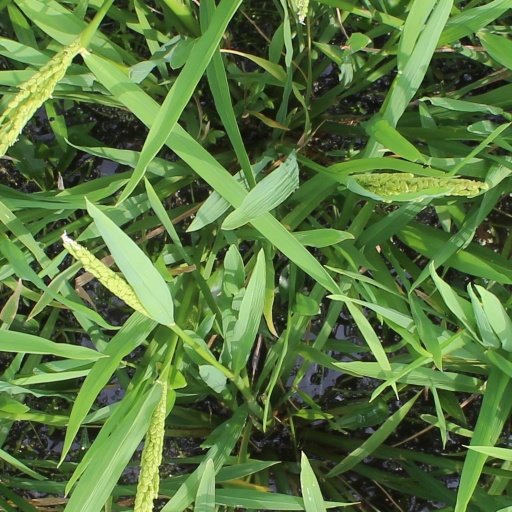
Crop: rice